Lisbon Harbor Control Tower

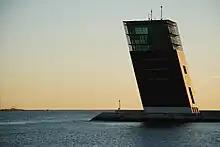
The tower in 2007

Lisbon Harbour Control Tower is a 38 metre tall control tower at the end of an artificial peninsula in Lisbon, Portugal. The building is of an ultramodern design where it tilts towards the opening to the harbour. The nine storey tower was designed by Gonçalo Sousa Byrne and is owned by the Governo da Republica Portuguesa.